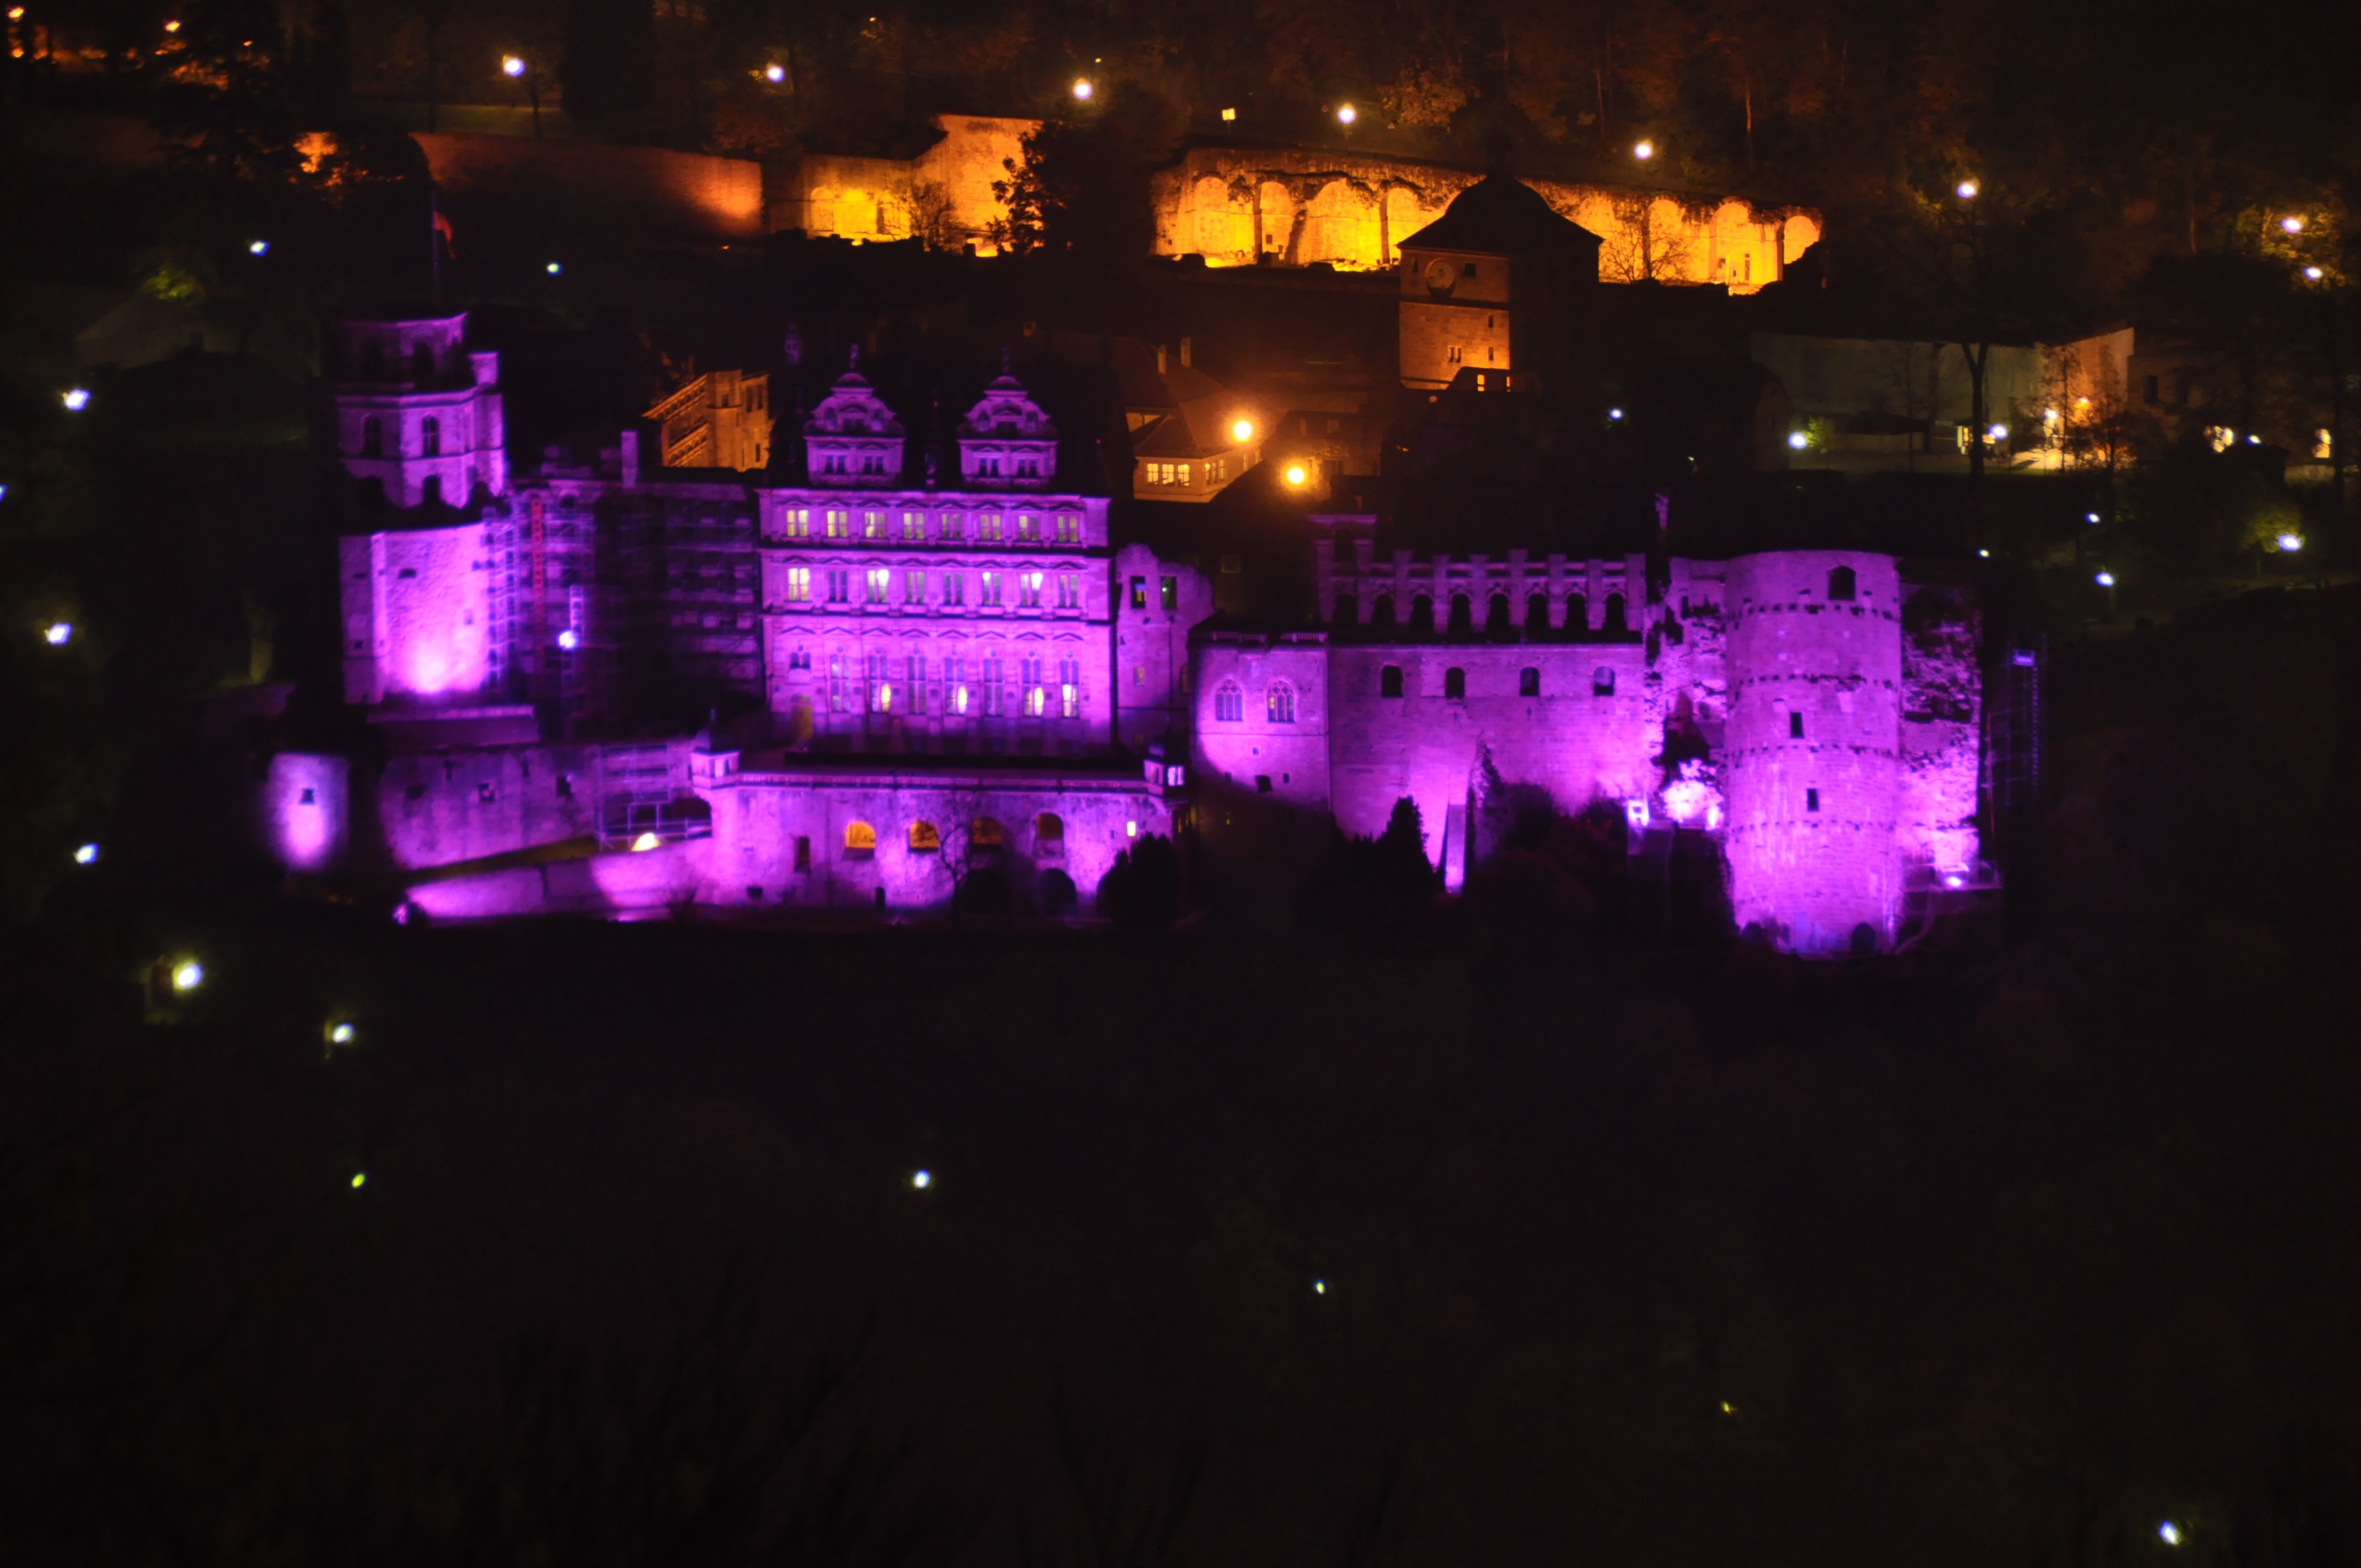
light, night, purple, crowd, concert, heidelberg, stage, performance, germany, culture, nightclub, castle illuminations, castle heidelberg, purple lighting, weltfr hchentag 2013